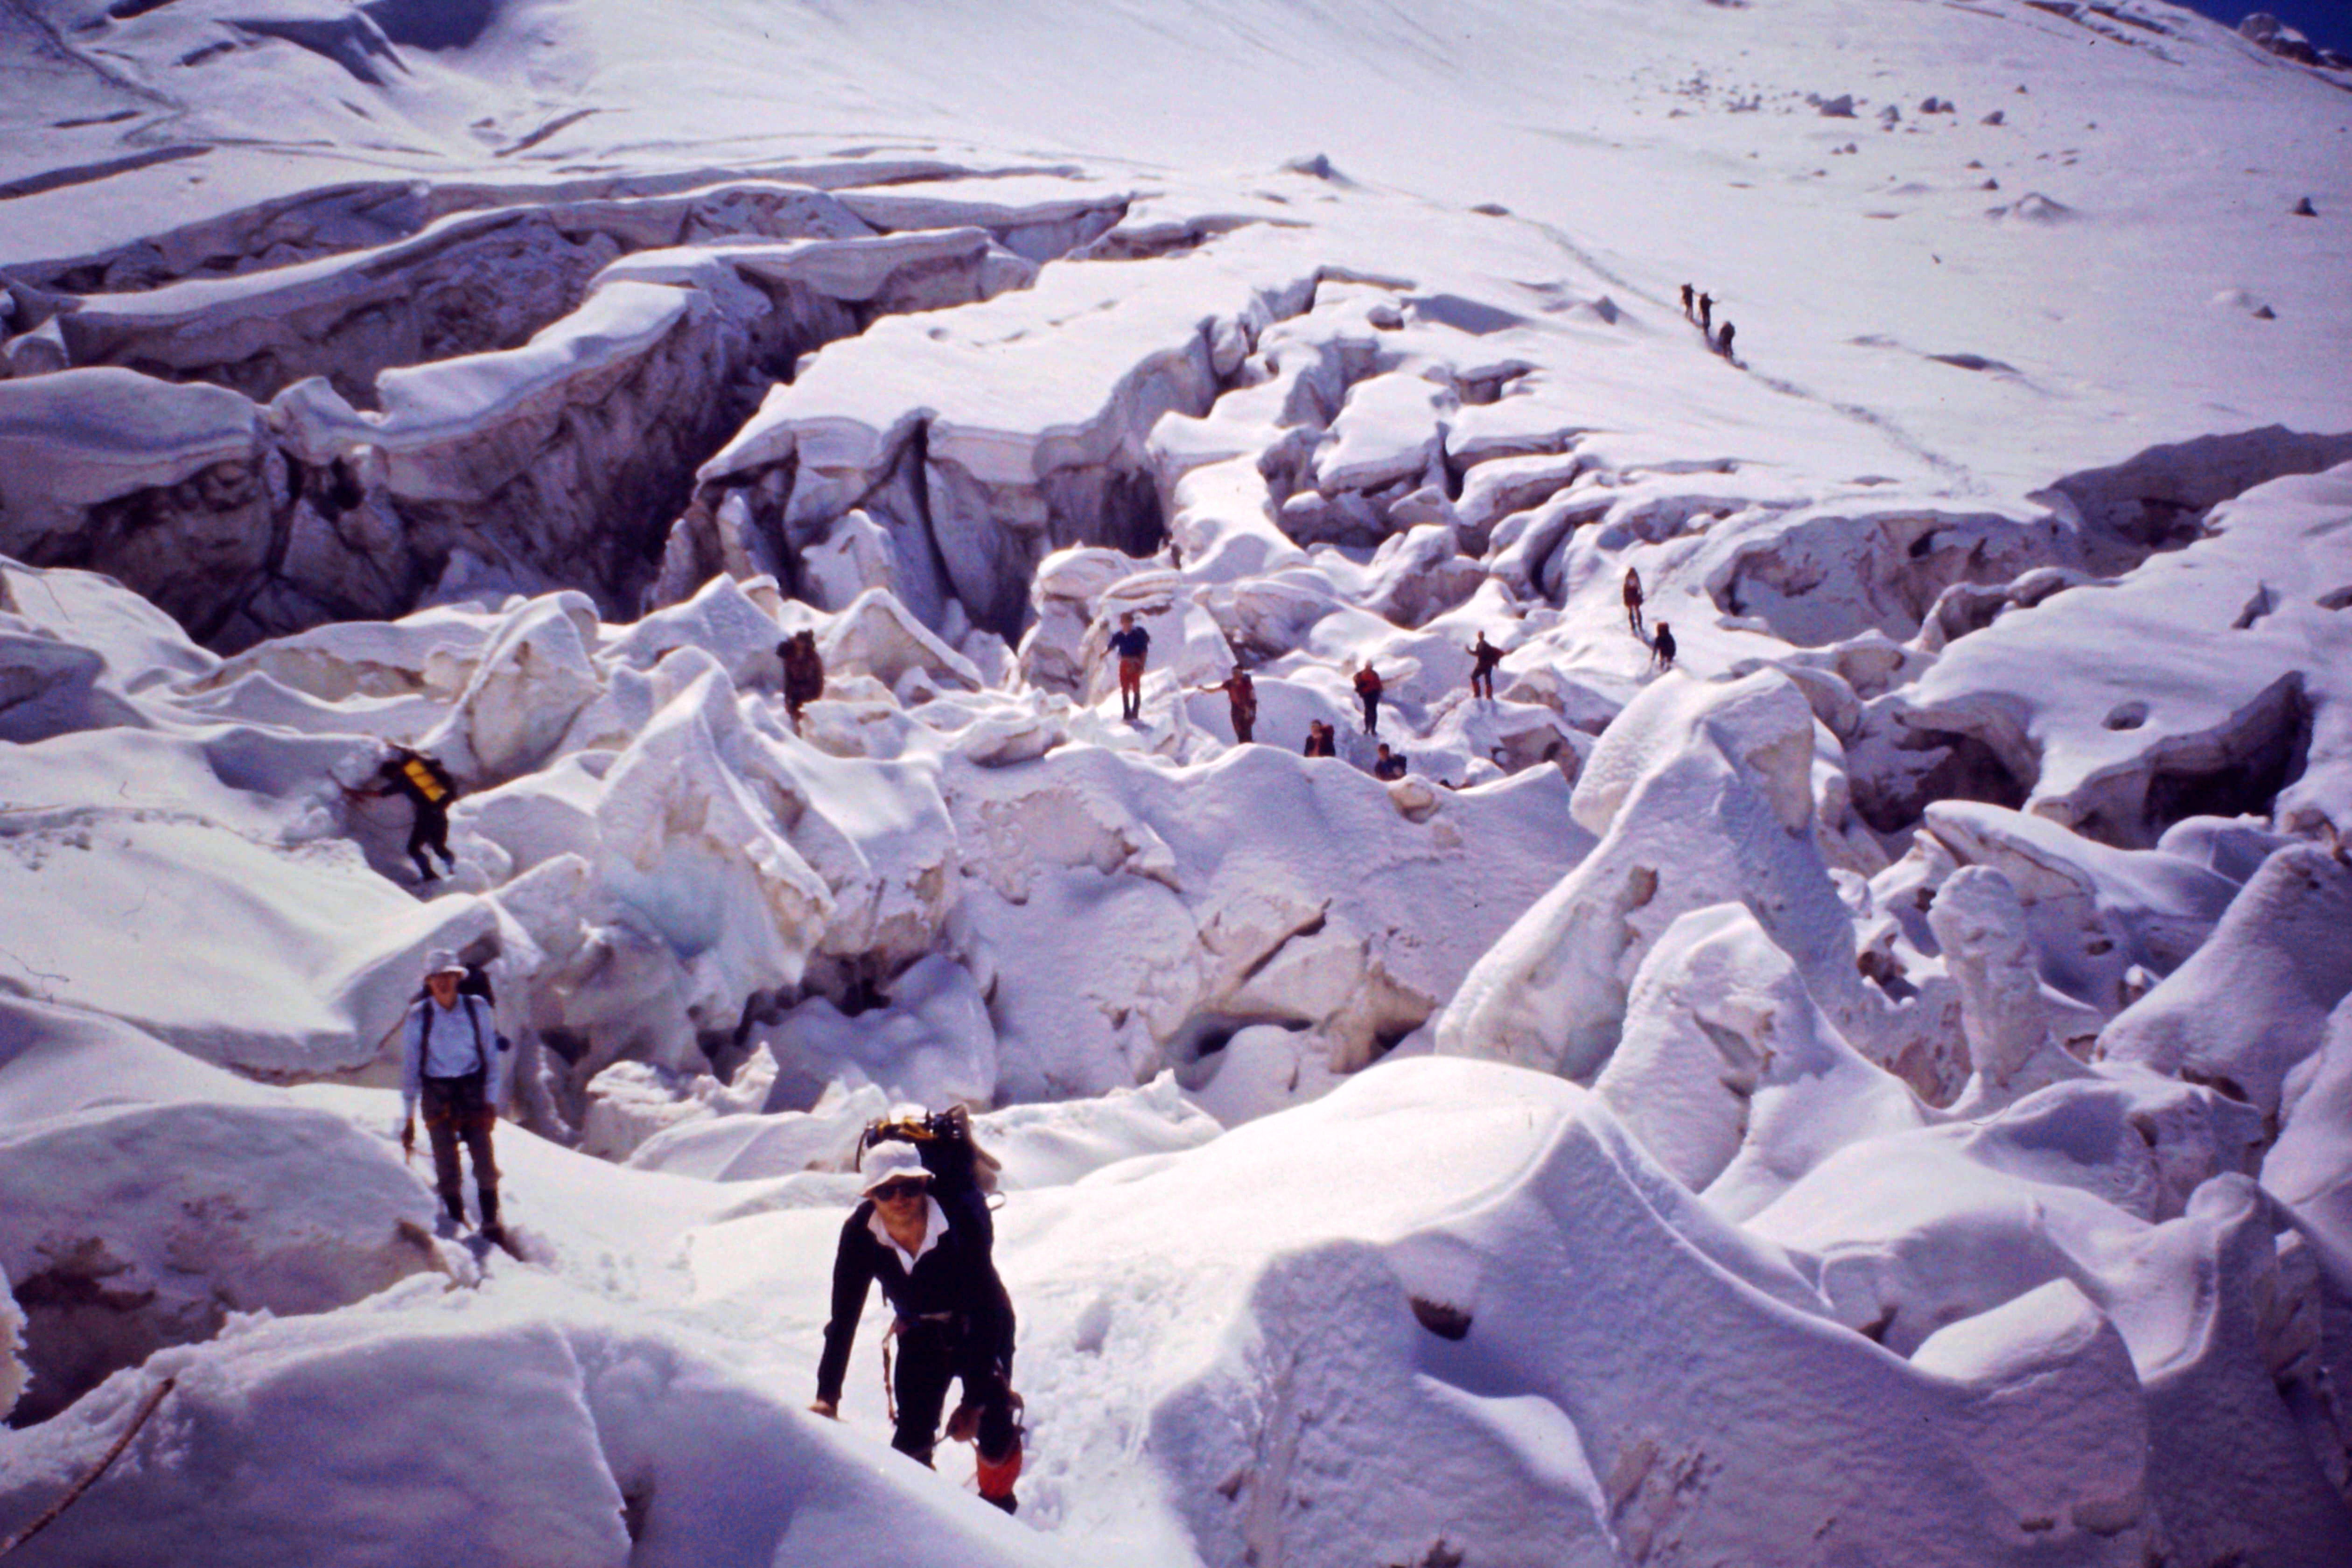
glacier, crevasse, snow, glacial landform, geological phenomenon, winter, freezing, mountaineer, mountaineering, adventure, arctic, ice, ice cap, recreation, mountain, fun, massif, mountain range